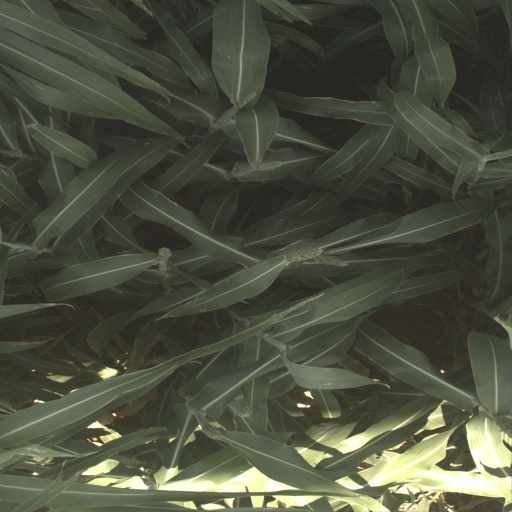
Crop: sorghum